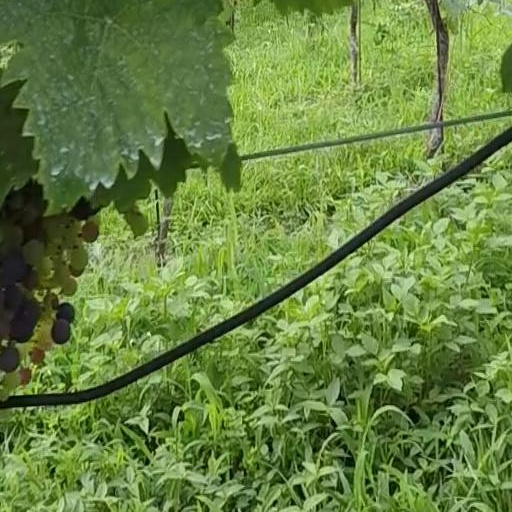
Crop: grape